Voldemārs Matvejs

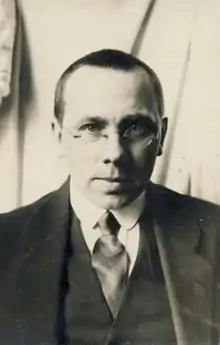
Voldemārs Matvejs c. 1912

Voldemārs Matvejs (1877–1914) was a Latvian artist and art theorist. Despite dying in 1914, he was to have a significant impact on the development of Soviet art. Nikolay Punin remarked: "If he had not died so early he would have been the first among us: he knew what was necessary for art better than the others: he saw and understood better than the rest." He was one of the founders of the Union of Youth in 1908.